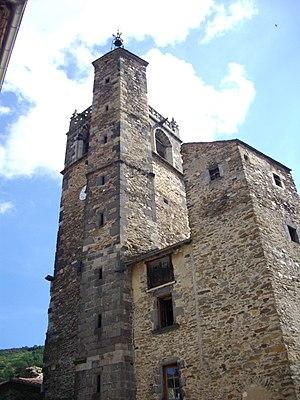
Le clocher Saint-Martin à Blesle (Haute-Loire)
Cet article recense les sites naturels protégés enHaute-Loire, en France.
Cet article recense les monuments historiques de l'ouest de la Haute-Loire, en France.